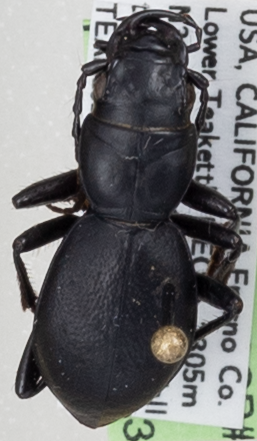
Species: Omus californicus
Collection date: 2022-07-19
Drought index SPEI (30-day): -0.8
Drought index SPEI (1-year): -1.01
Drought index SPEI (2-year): -2.09